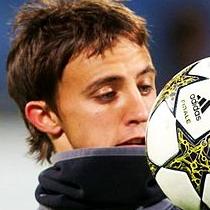
Age: 23